Theodoor Rombouts

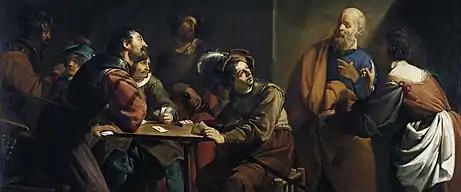
"The denial of Saint Peter"

He painted mainly profane works as well as some altar pieces and civil commissions. His profane works depict merry companies, musicians, card players, as well as some of the other Caraveggesque themes such as the denial of St Peter and the five senses. He worked on commission and for the free market. Many of his commissions came from patrons based in the city of Ghent.